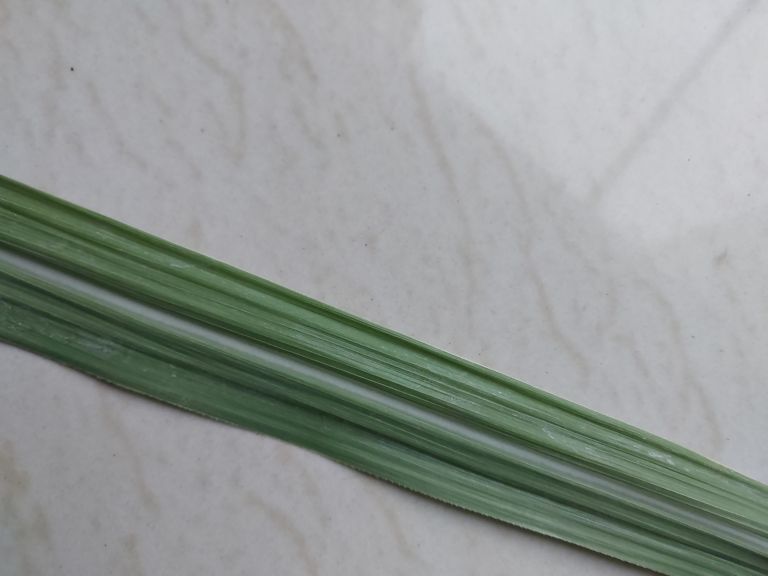
Label: Viral Disease